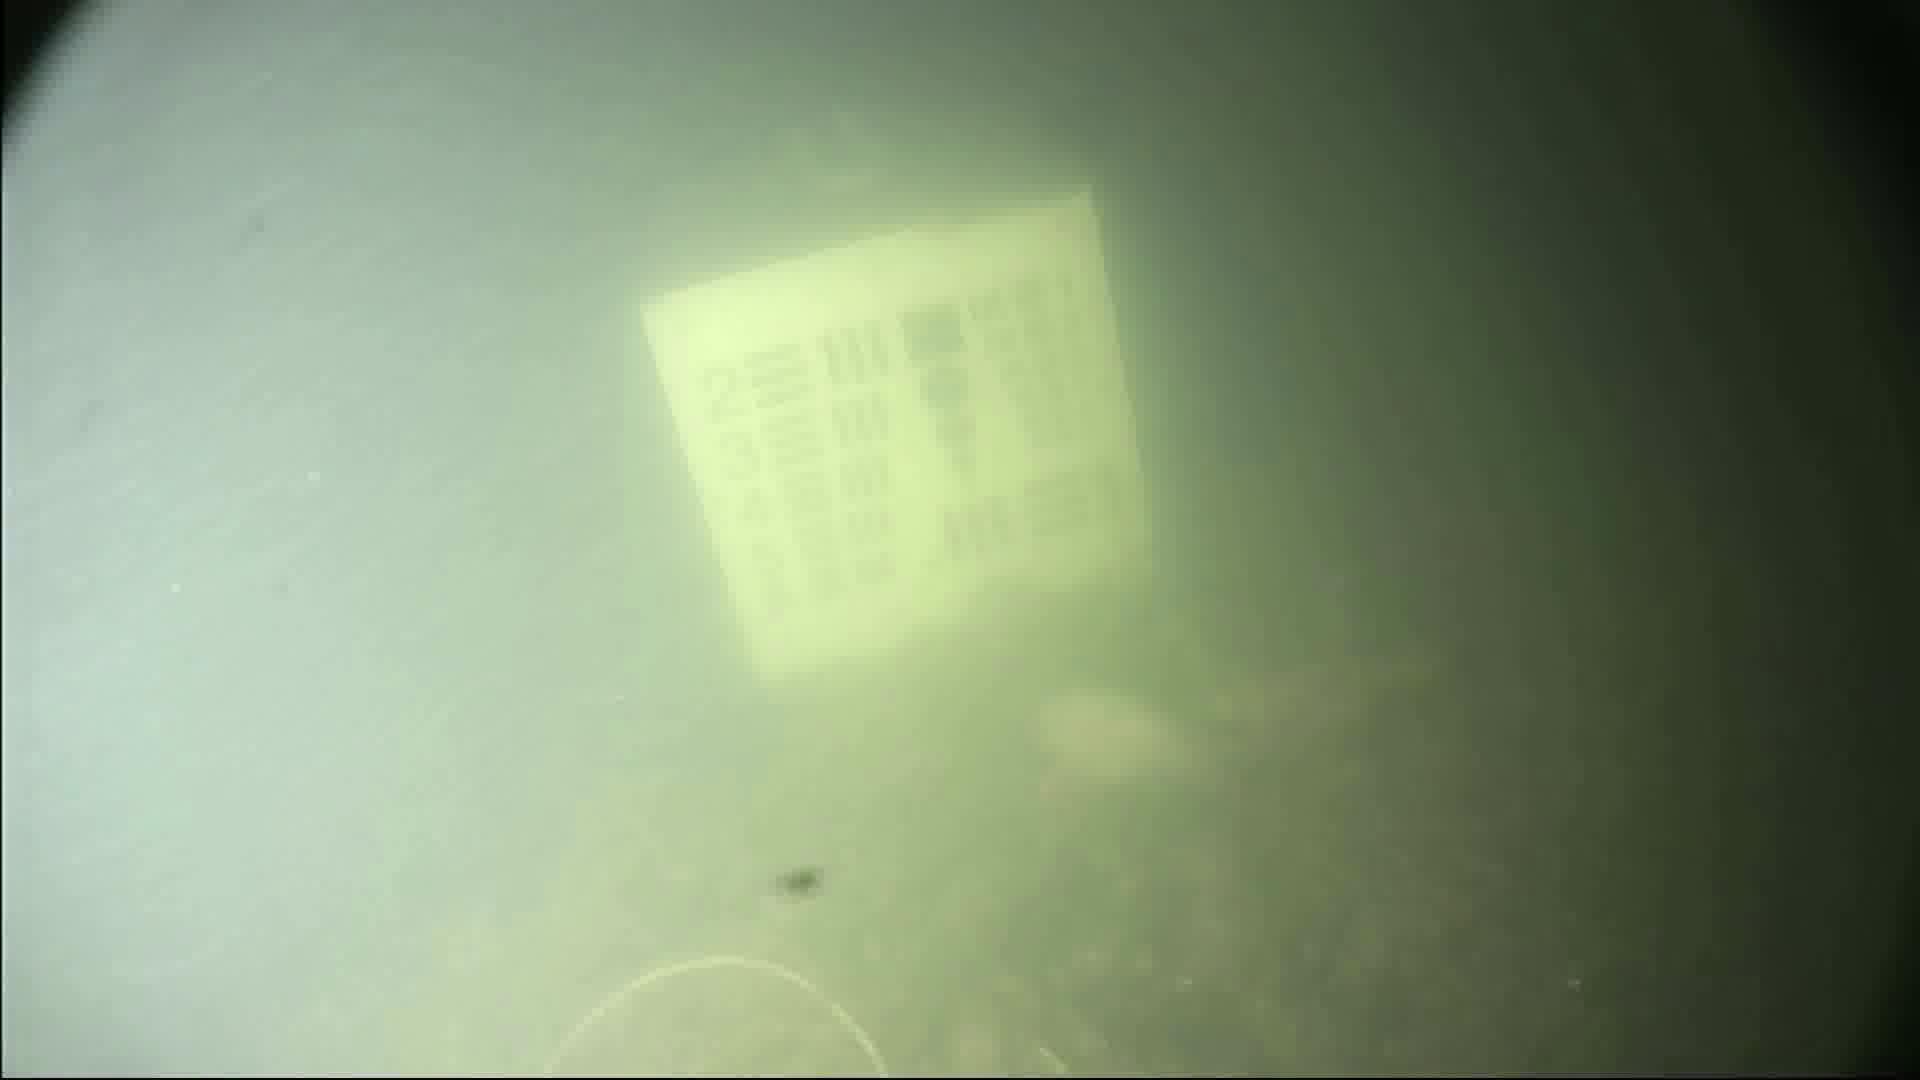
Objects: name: fish